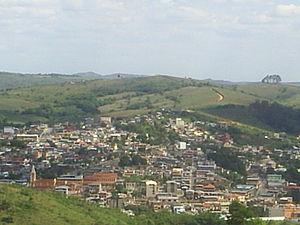
Dores de Campos est une municipalité brésilienne de l'État du Minas Gerais et la microrégion de São João del-Rei.